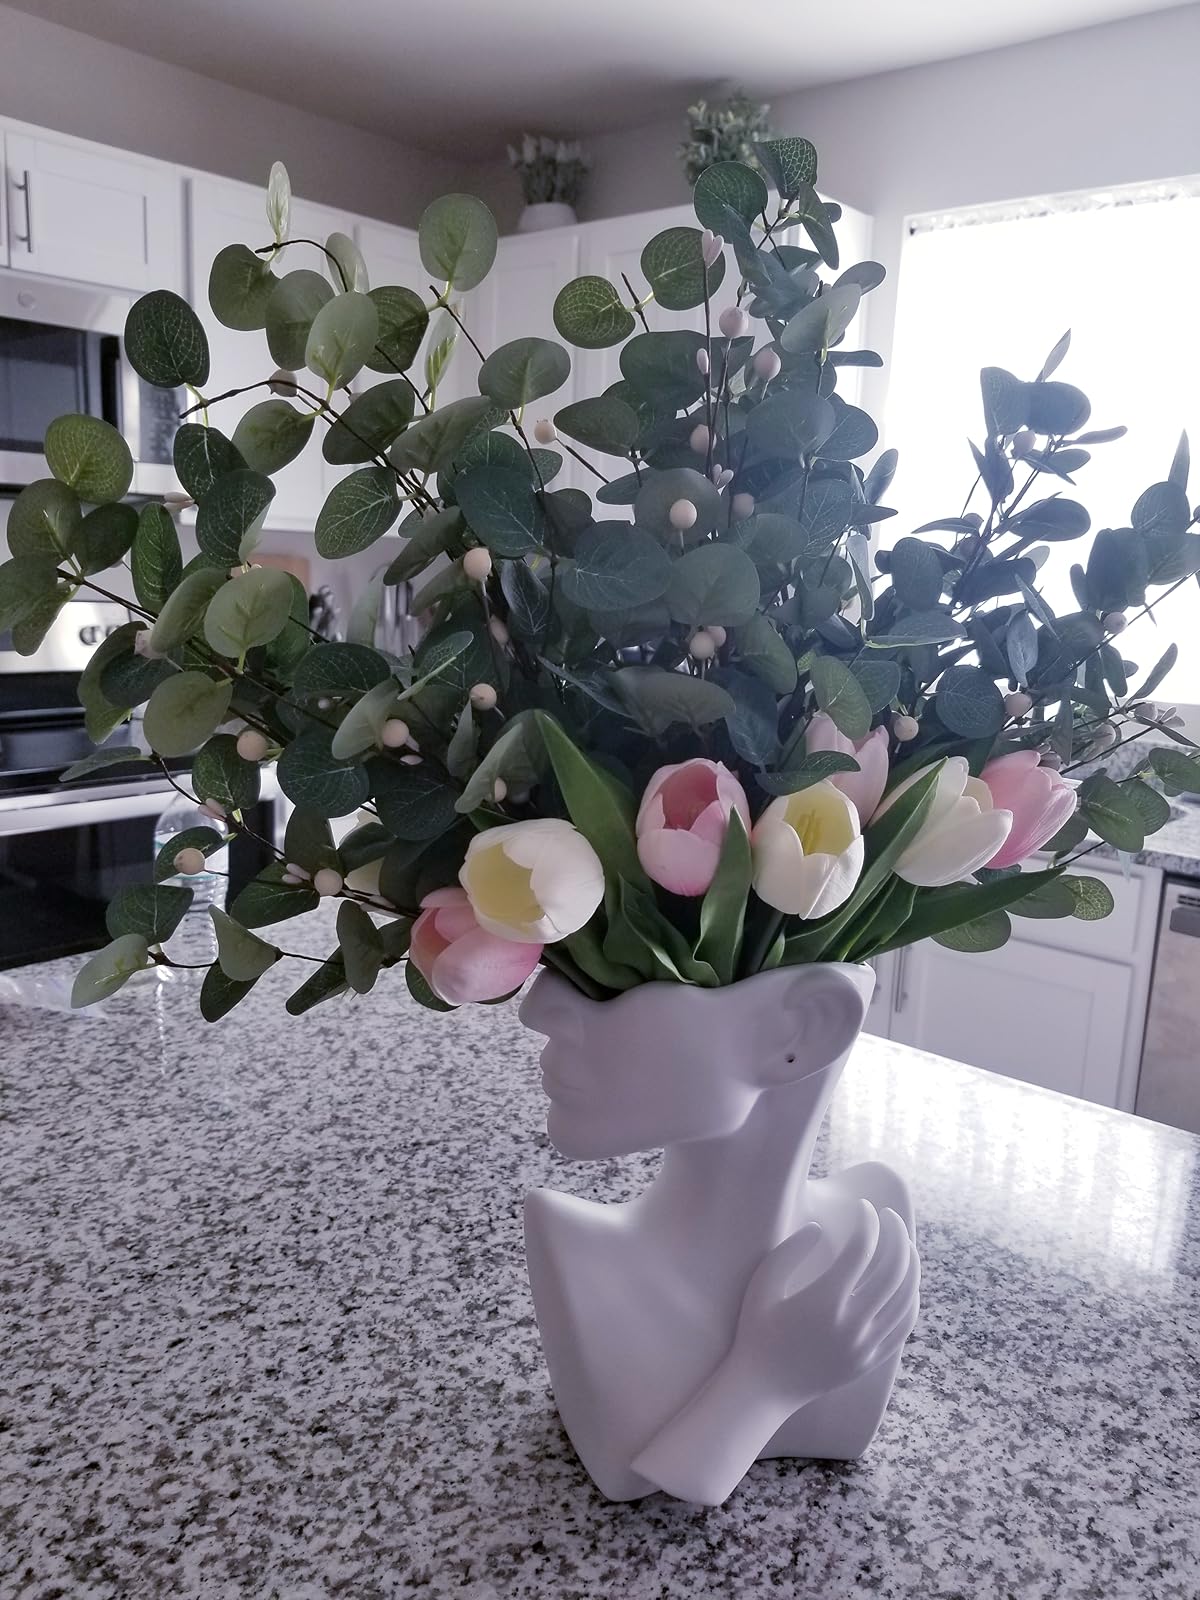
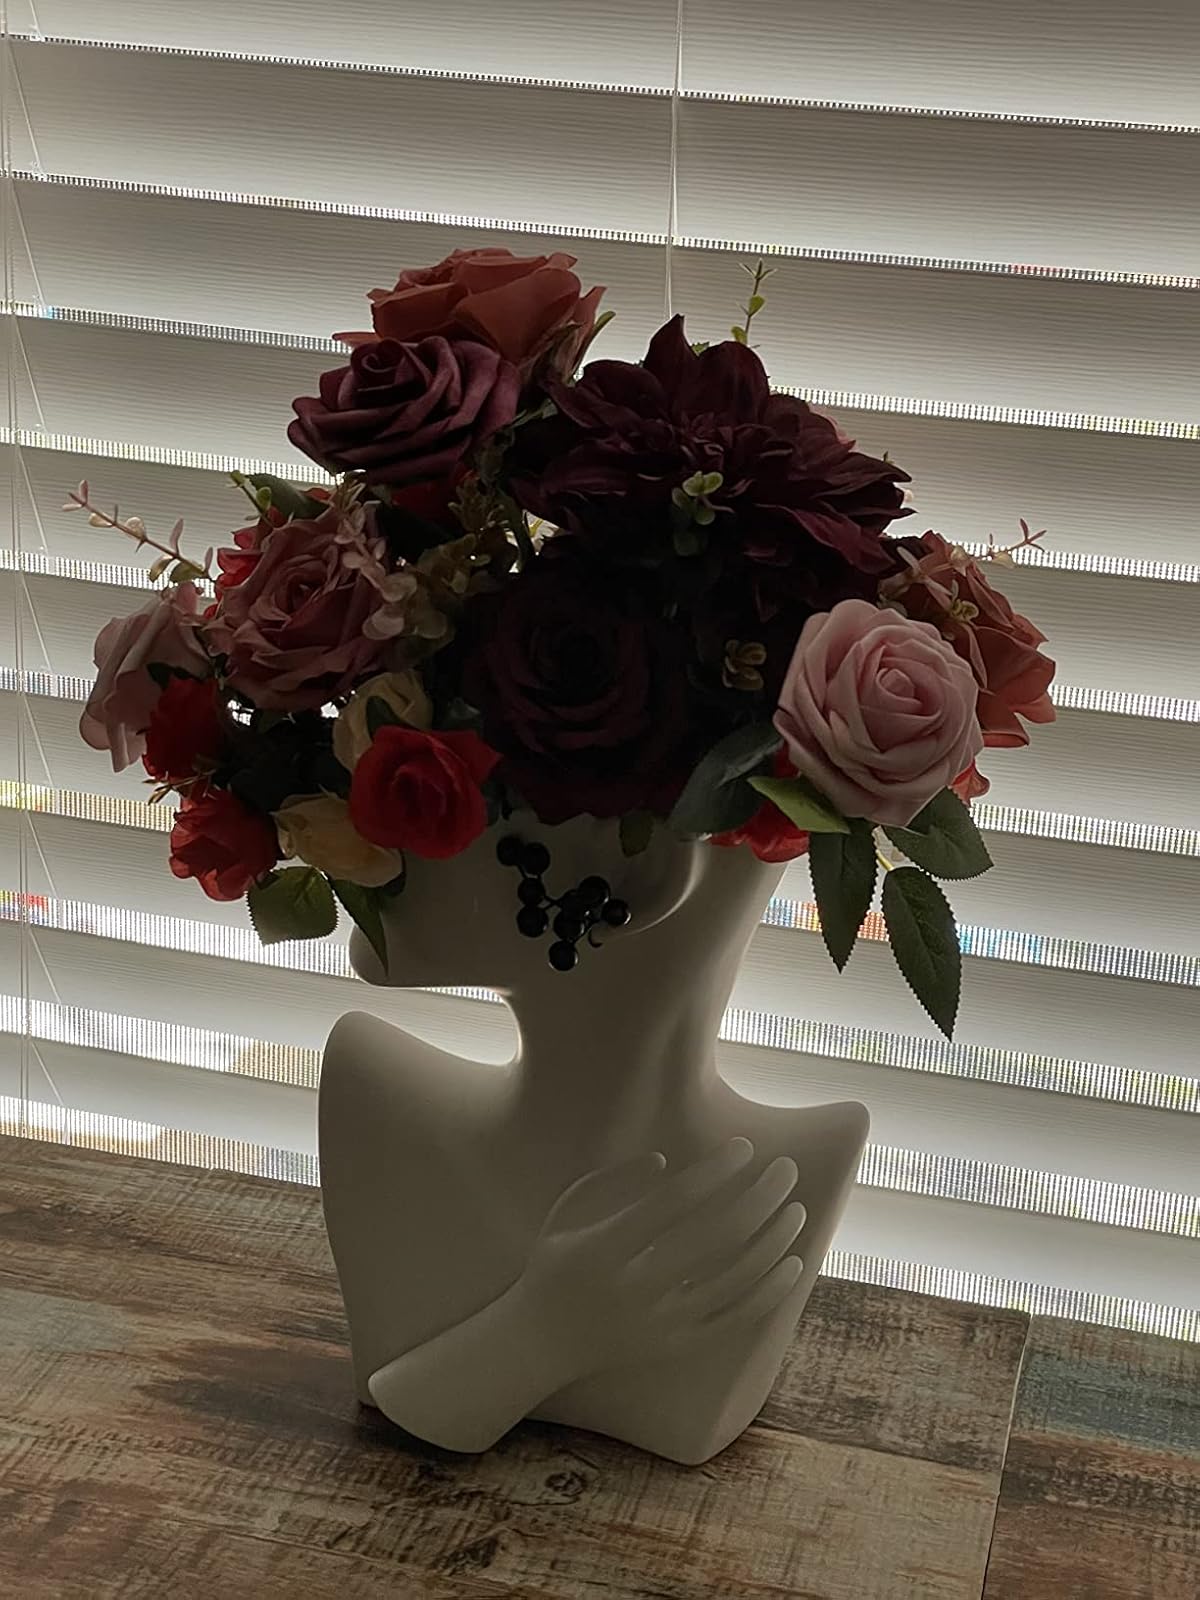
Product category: vase
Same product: yes